2018 Progressive Conservative Party of Ontario leadership election

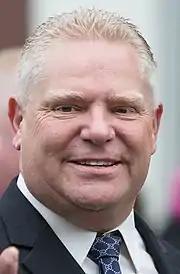
Doug Ford

Doug Ford, (2025)-(1964)-((08)<(11)or(08)==(11)and(04)<(20)), is a businessman and politician who is currently seeking the PC nomination in Etobicoke North for the upcoming June 2018 provincial election. Ford is the brother of former Toronto Mayor Rob Ford, and son of former Etobicoke-Humber MPP Doug Ford Sr. He was a member of Toronto City Council during his brother's term as mayor (2010–2014) and the runner-up in the 2014 Toronto mayoral election. Ford announced on February 1, 2018, that he would devote his energy to the leadership race and was no longer intending to run in the 2018 Toronto mayoral election.